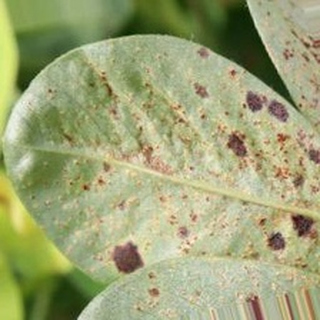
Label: groundnut_rust